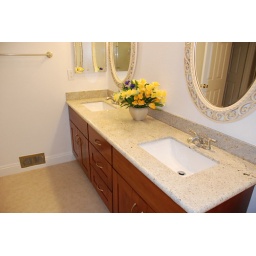
over 6'6&amp;quot; long, double sink vanity with granite countertop, new medicine cabinet